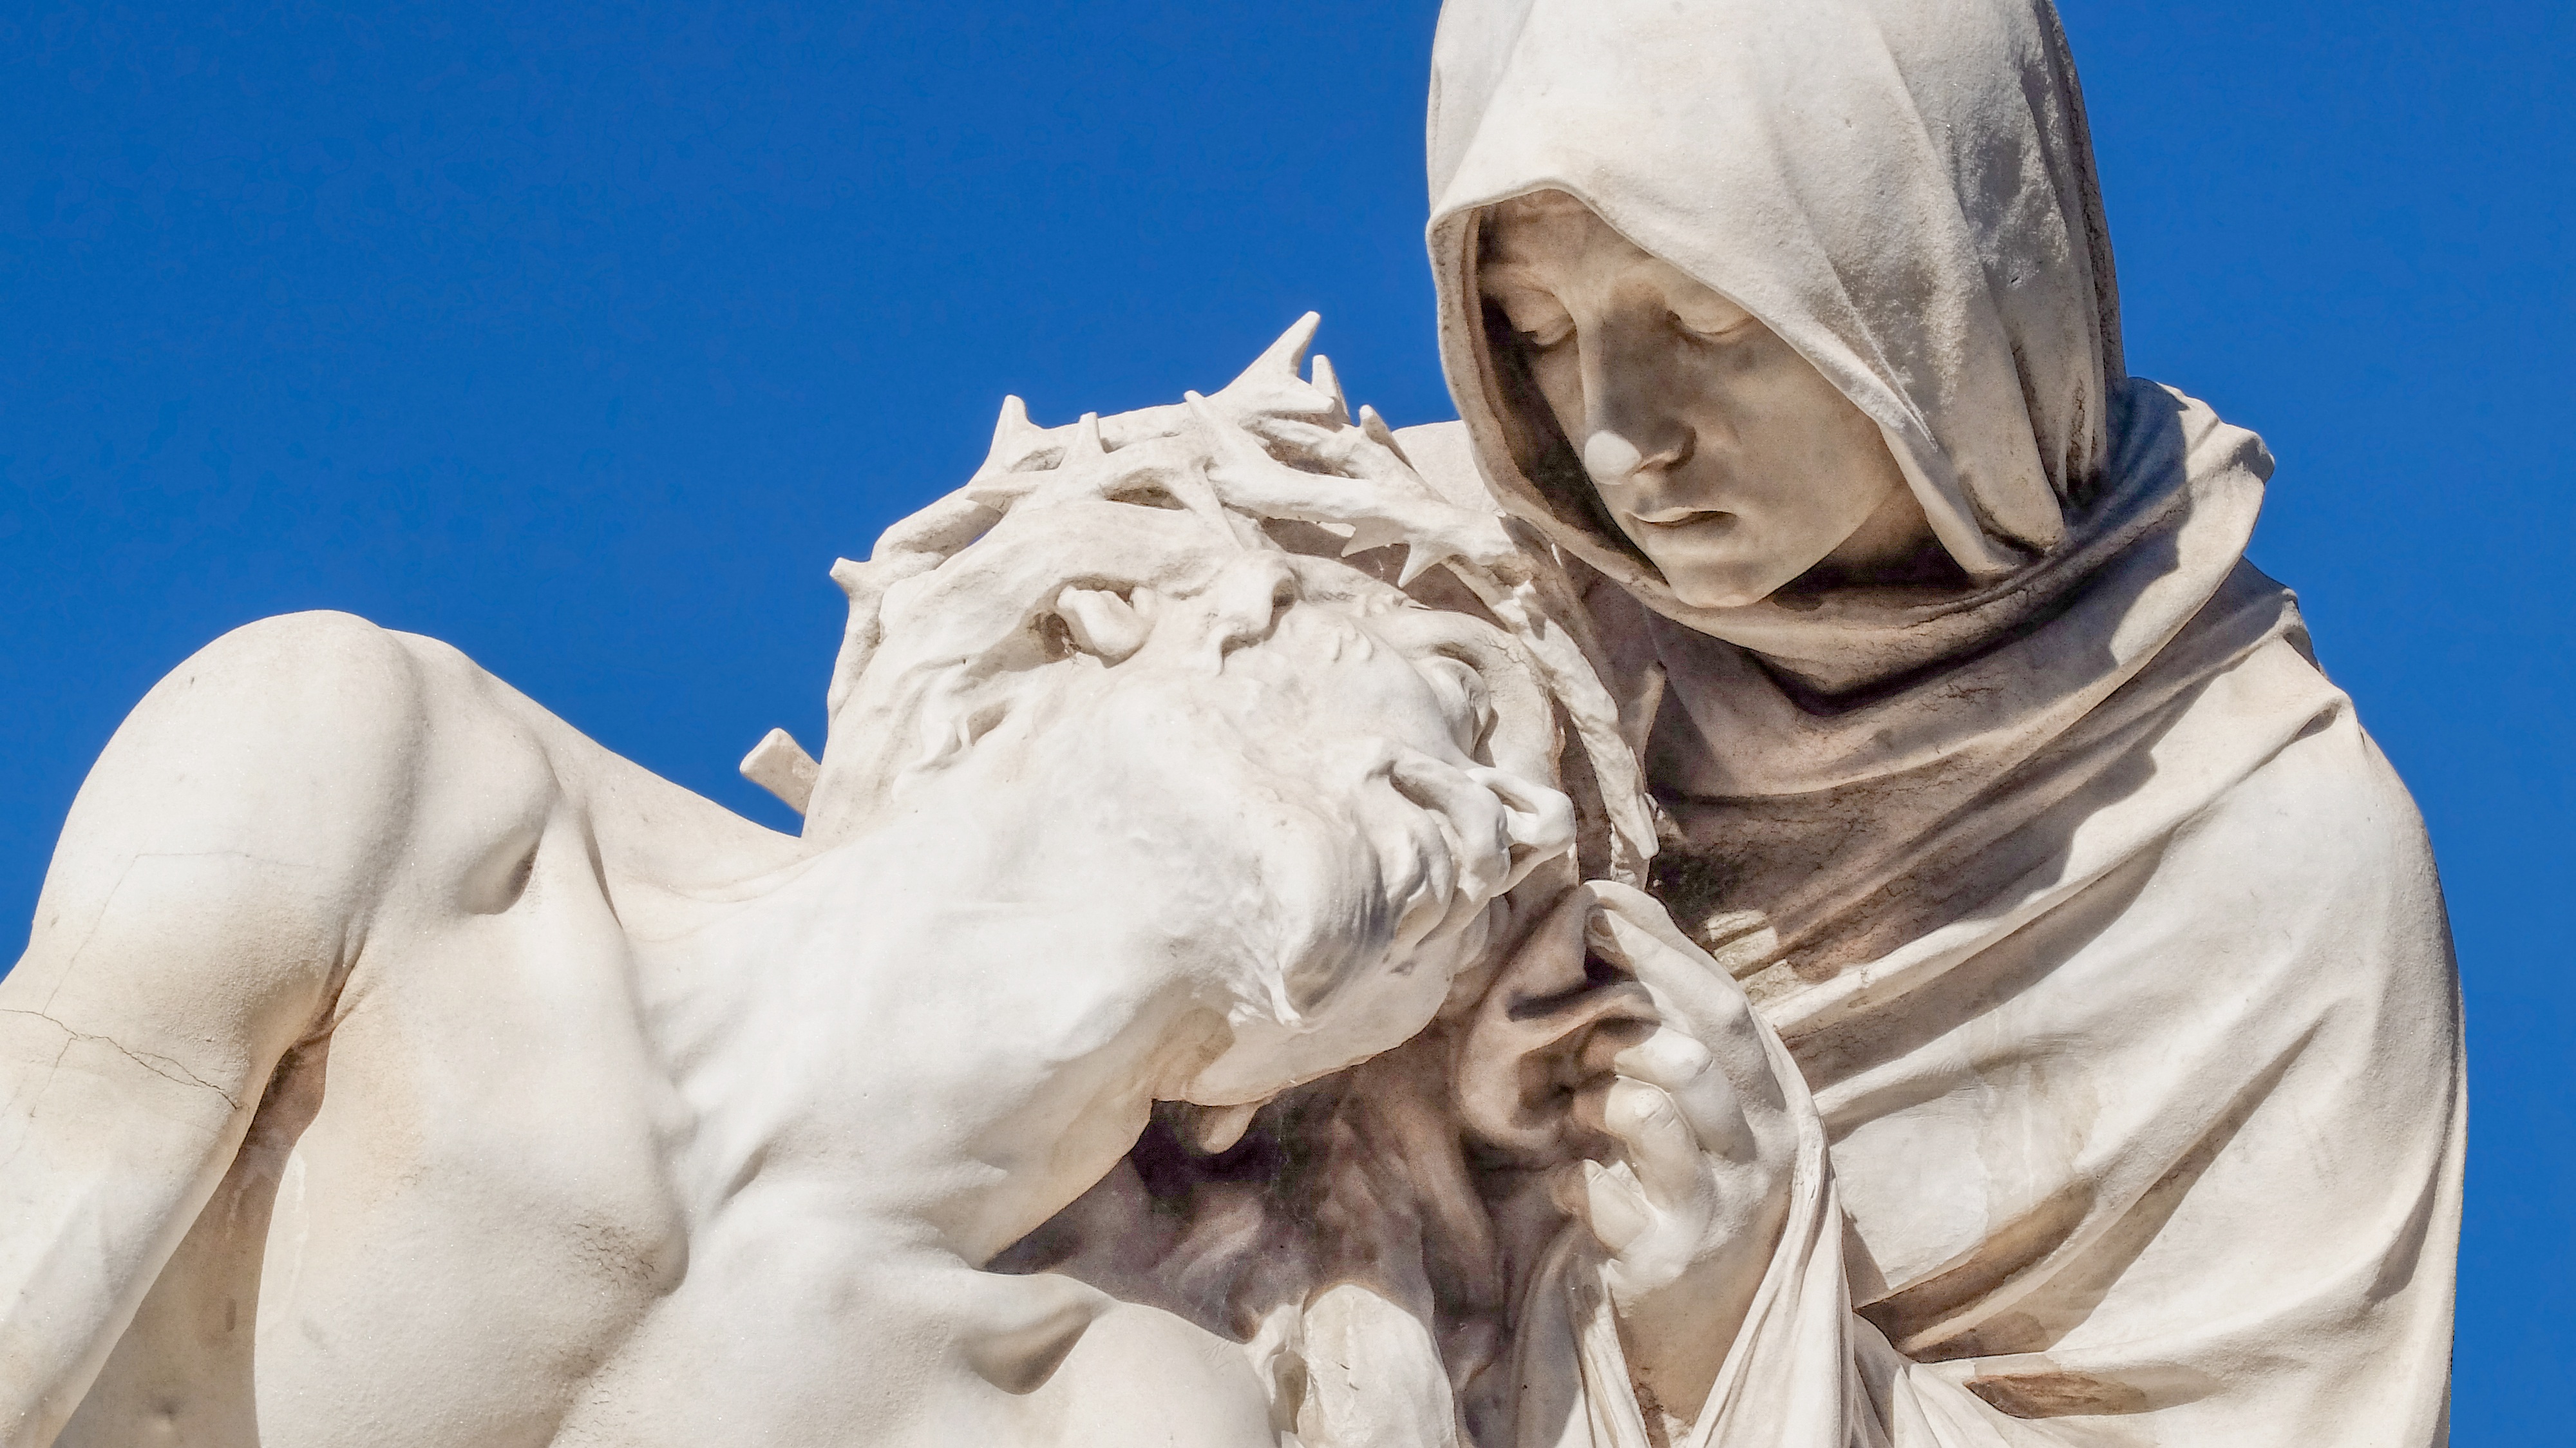
monument, statue, church, sculpture, christ, passion, pieta, marseille, basilique, stone carving, classical sculpture